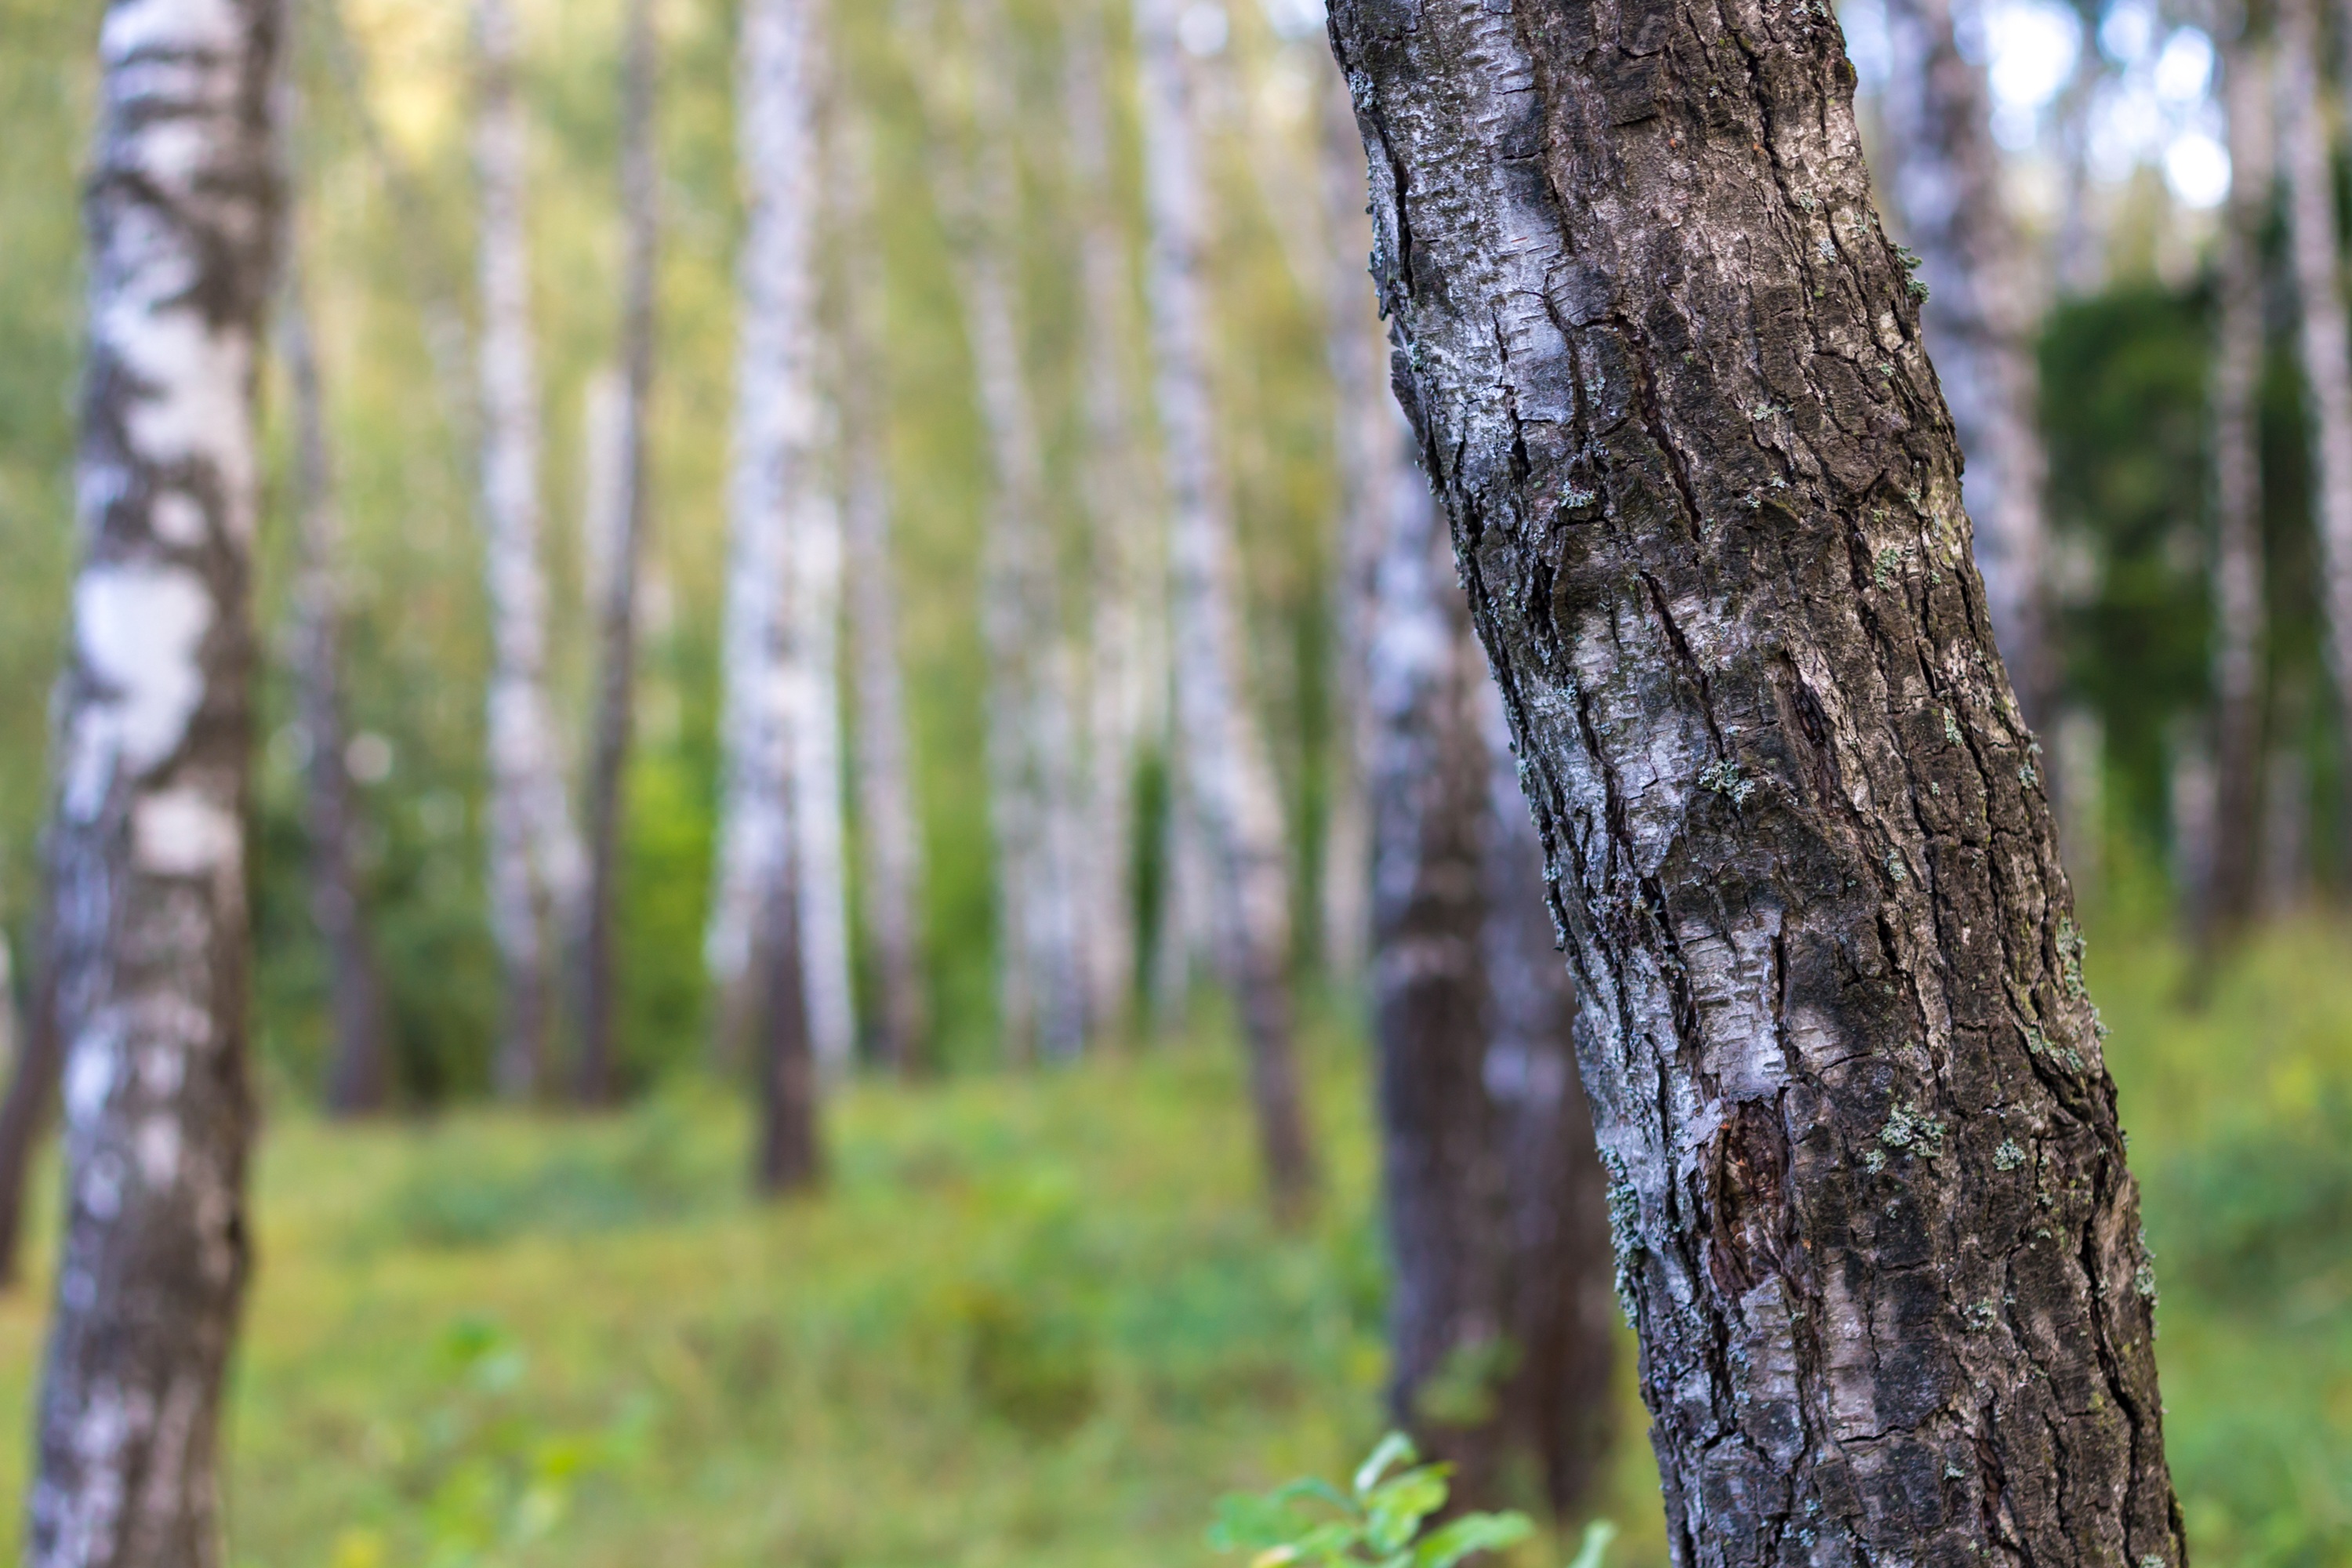
tree, nature, forest, branch, plant, sunlight, leaf, trunk, birch, autumn, thicket, season, trees, deciduous, trunks, grove, russia, woodland, habitat, ecosystem, flowering plant, birchwood, natural environment, plant stem, woody plant, land plant